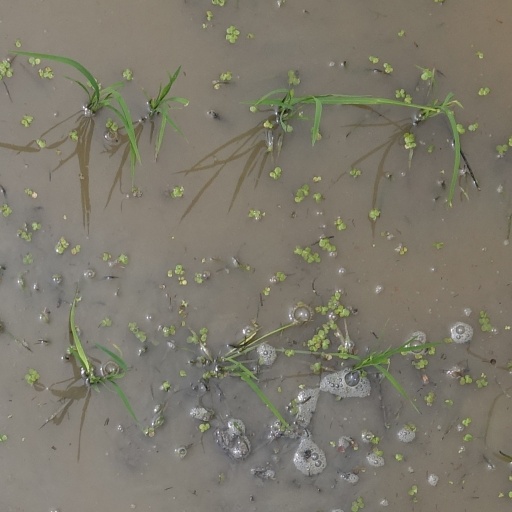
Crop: rice